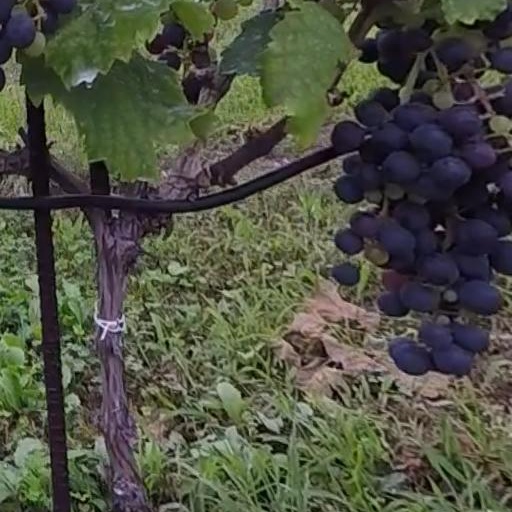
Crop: grape